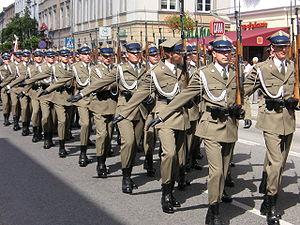
Les services en uniforme sont des corps de métier employés par l'État et portant un uniforme.